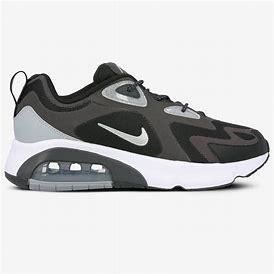
Brand: Nike
Model: Air Max 200